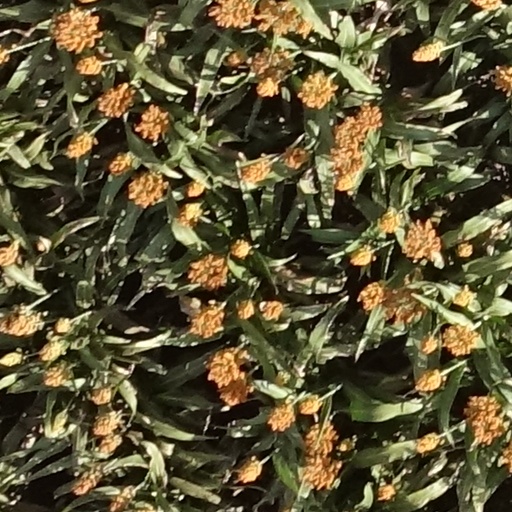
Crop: sorghum